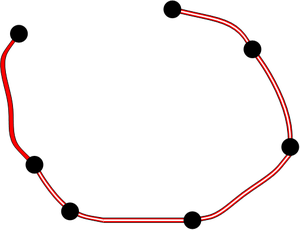
Schéma du ring de Thurnout
Le ring belge R13 est le ring de Turnhout. Un tronçon est manquant mais ne nécessite actuellement aucune construction.
La route nationale 12 est une route nationale belge en région flamande dans la province d'Anvers. Elle commence à Anvers route nationale 1 et se termine à Poppel, section de la commune néerlandophone de Ravels. Elle rejoint la frontière des Pays-Bas et se transforme en route nationale 630 pour rejoindre la commune de Tilbourg via l' dans la province du Brabant-Septentrional.